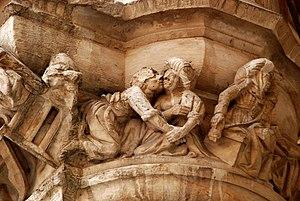
Belgique - Bruxelles - Grand-Place - Maison du Maure
La « Maison du Maure » est une ancienne maison médiévale qui fut démolie en 1444 pour faire place à l'aile droite de l'hôtel de ville de Bruxelles en Belgique.